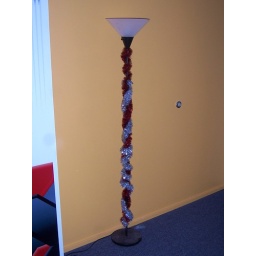
The one lamp we have in the office is now a candy cane.